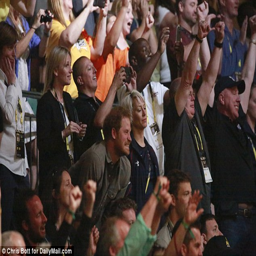
celebrity watched the tense match between the teams at the games